Scullery maid

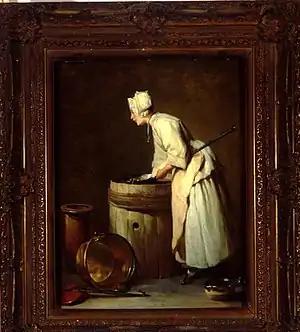
Oil painting of a scullery maid by Jean-Siméon Chardin

In great houses, scullery maids were the lowest-ranked and often the youngest of the female domestic servants and acted as assistants to a kitchen maid.